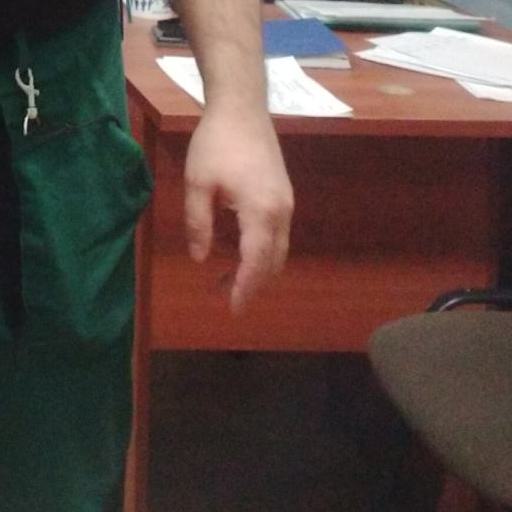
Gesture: no_gesture